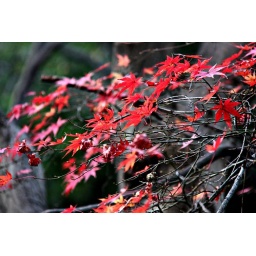
&lt;b&gt;&lt;i&gt;&amp;quot;He that plants trees loves others besides himself.&amp;quot;&lt;/i&gt;~ English Proverb&lt;/b&gt;memories from Sankeien Gardens in Yokohama (Japan)